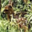
Label: deer